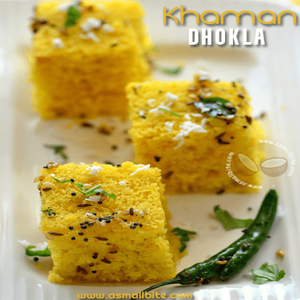
Dish: dhokla